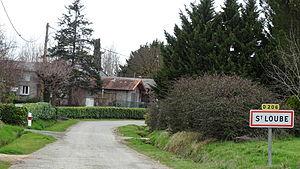
Saint-Loube
Saint-Loube est une commune française située dans le département du Gers en région Occitanie.